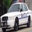
Label: automobile